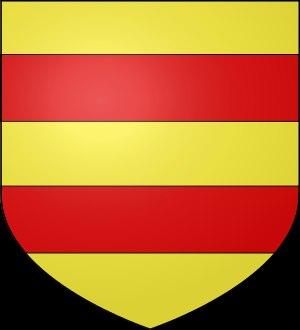
Possesse est une commune française située dans le département de la Marne et la région Grand Est.